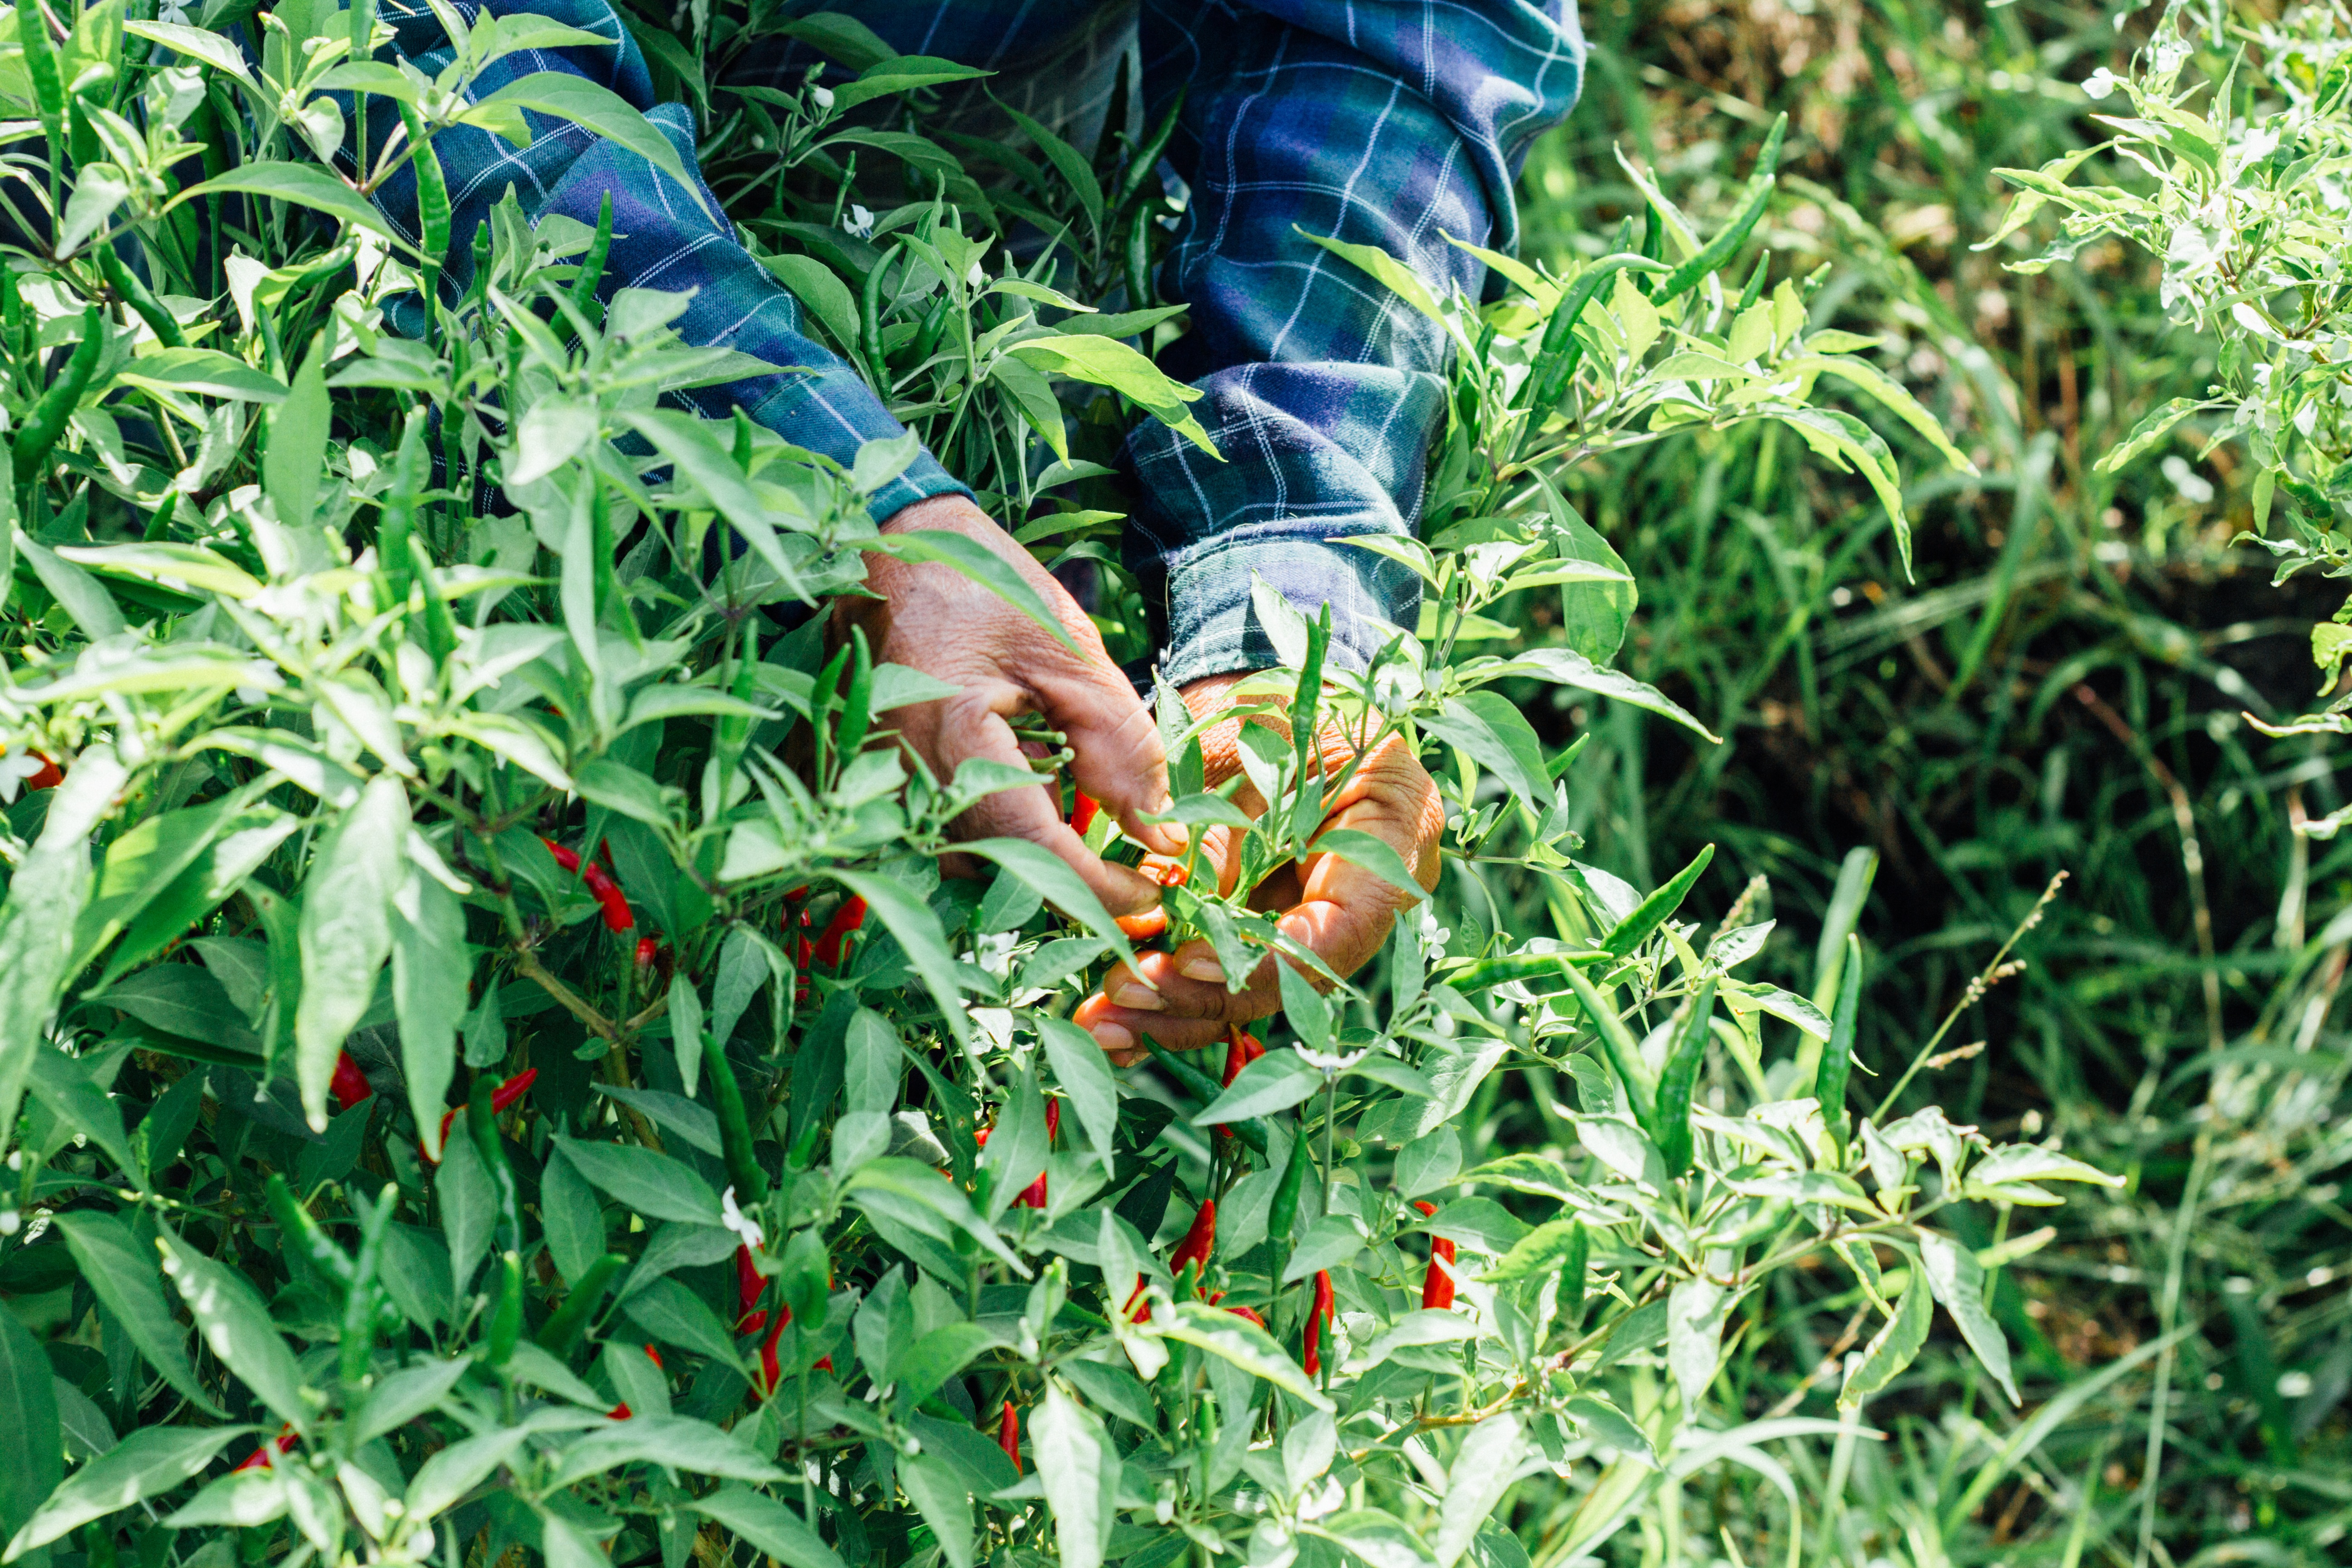
grass, plant, lawn, leaf, flower, jungle, herb, produce, crop, botany, garden, flora, wildflower, shrub, rainforest, flowering plant, land plant